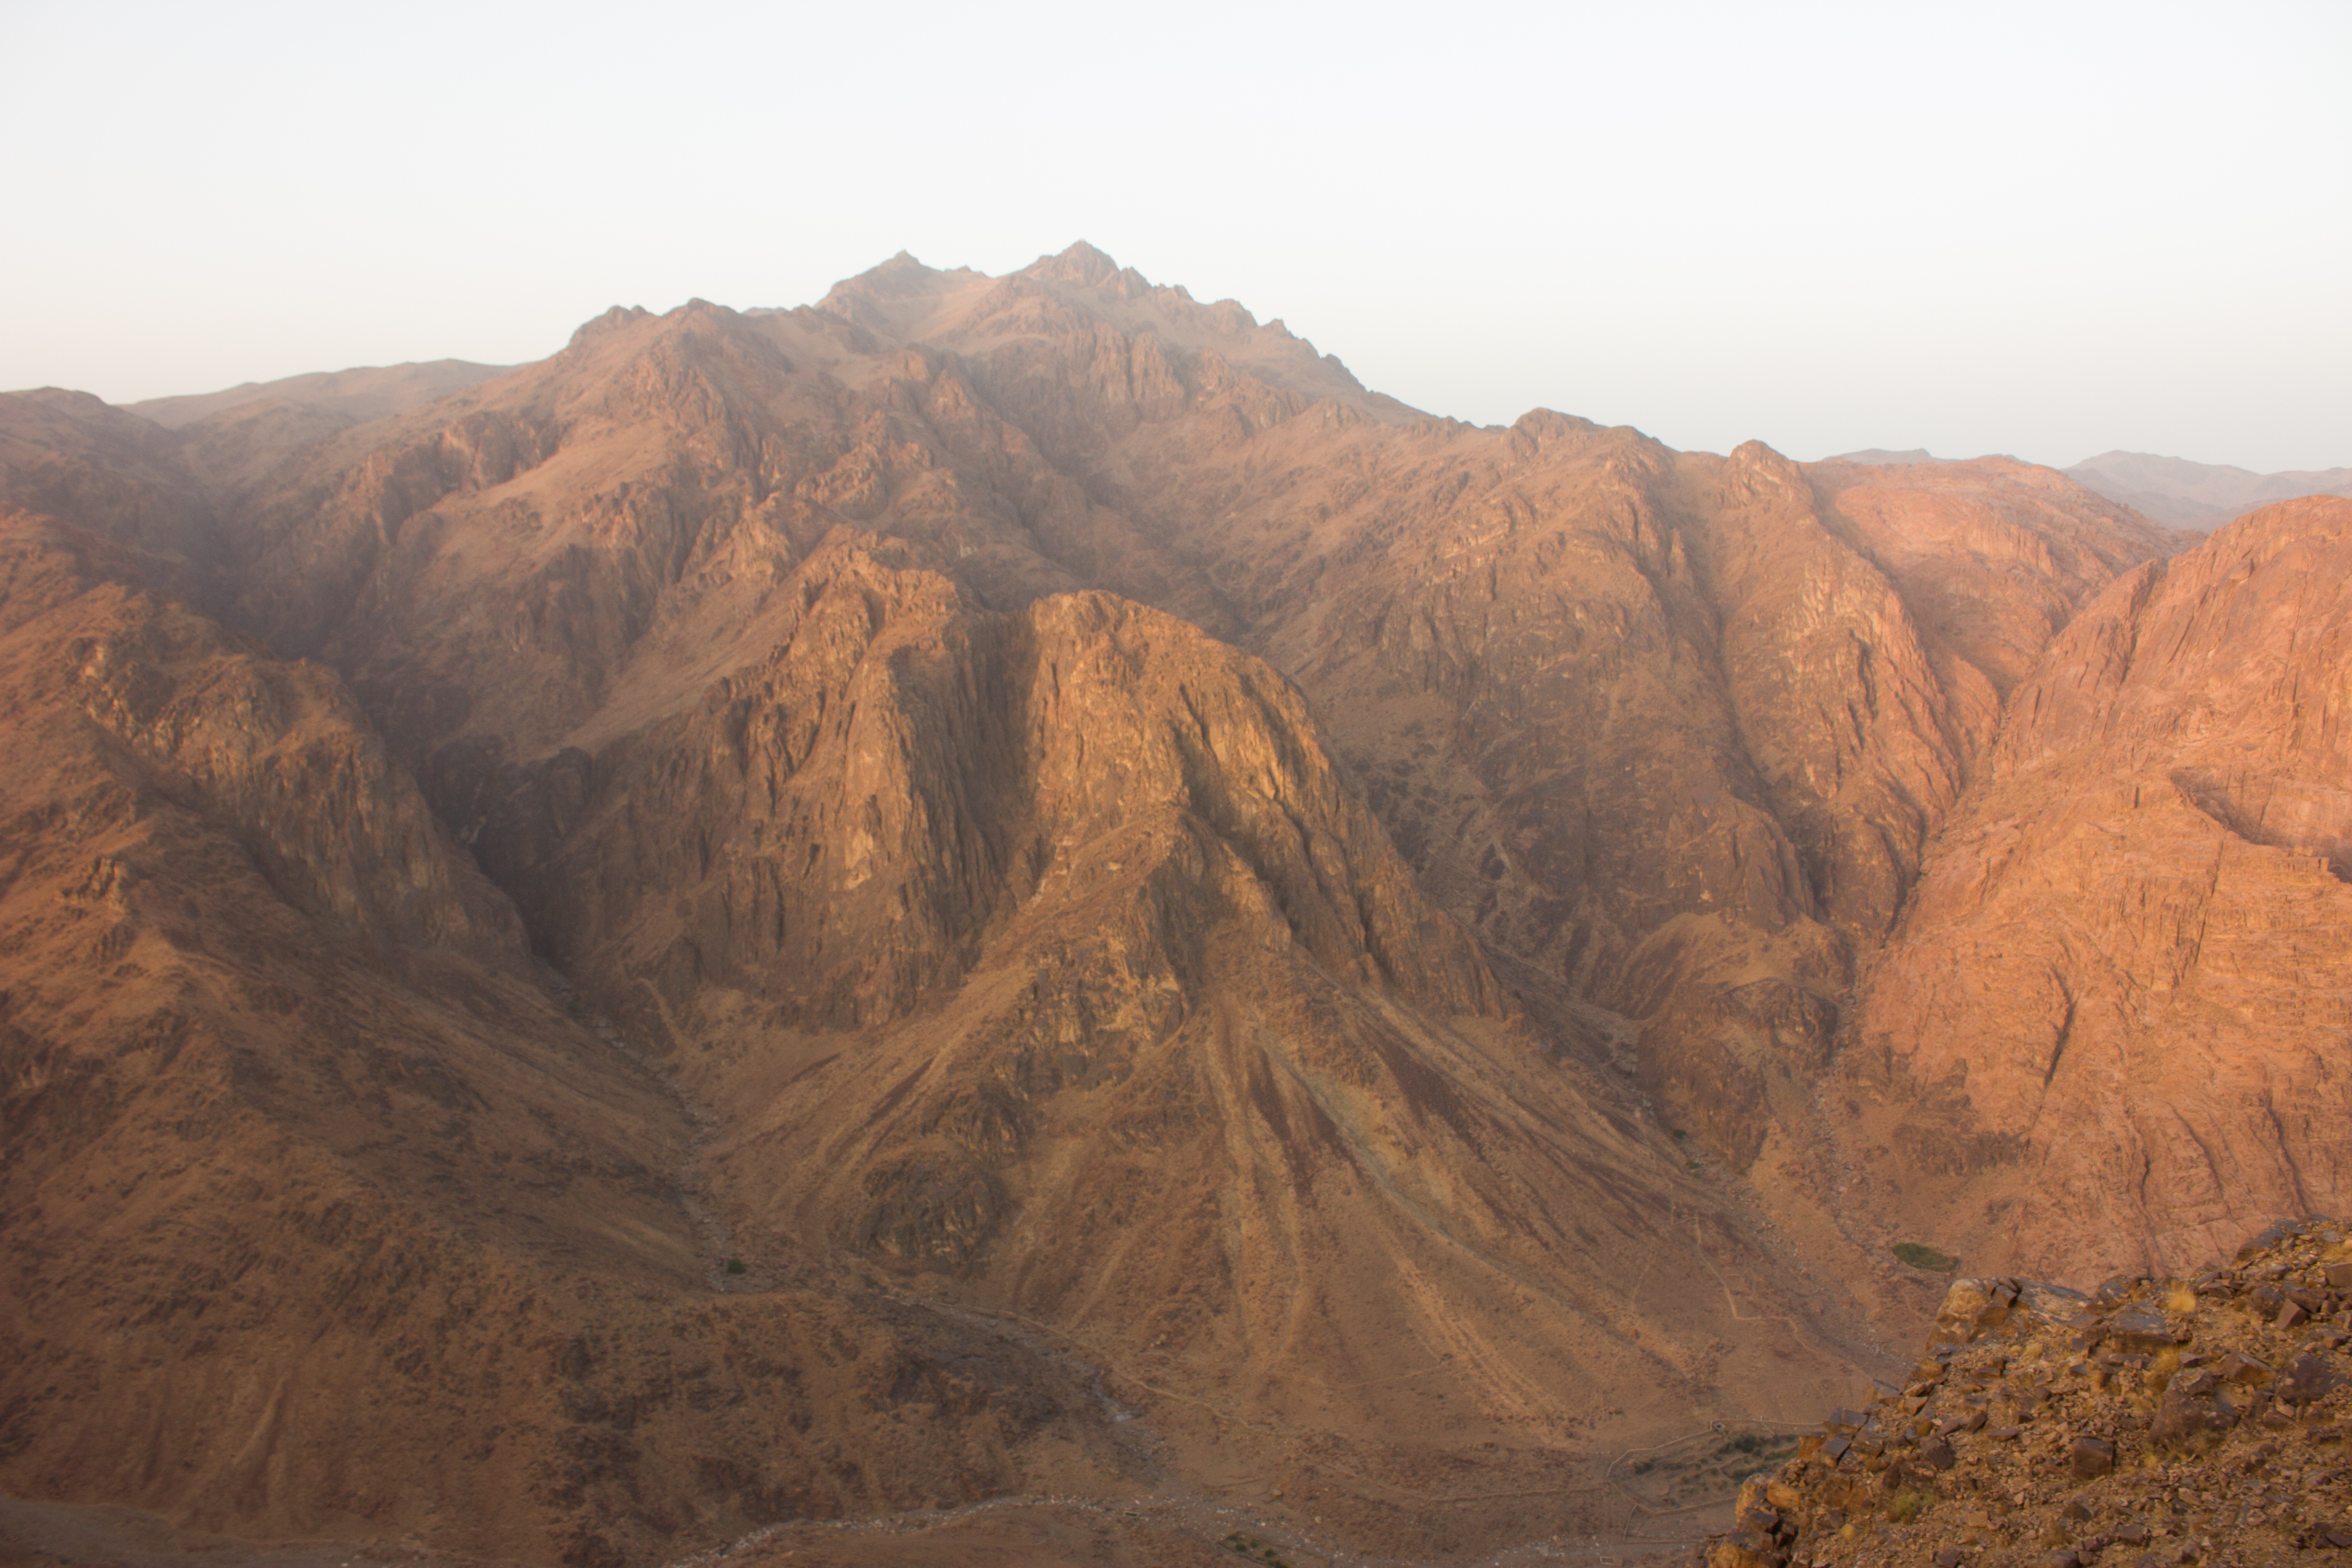
landscape, rock, wilderness, mountain, hill, desert, dawn, valley, formation, terrain, ridge, rocks, geology, mountains, badlands, plateau, fell, wadi, butte, landform, natural environment, geographical feature, mountainous landforms